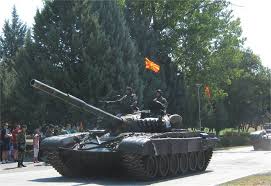
Label: T-72